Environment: real
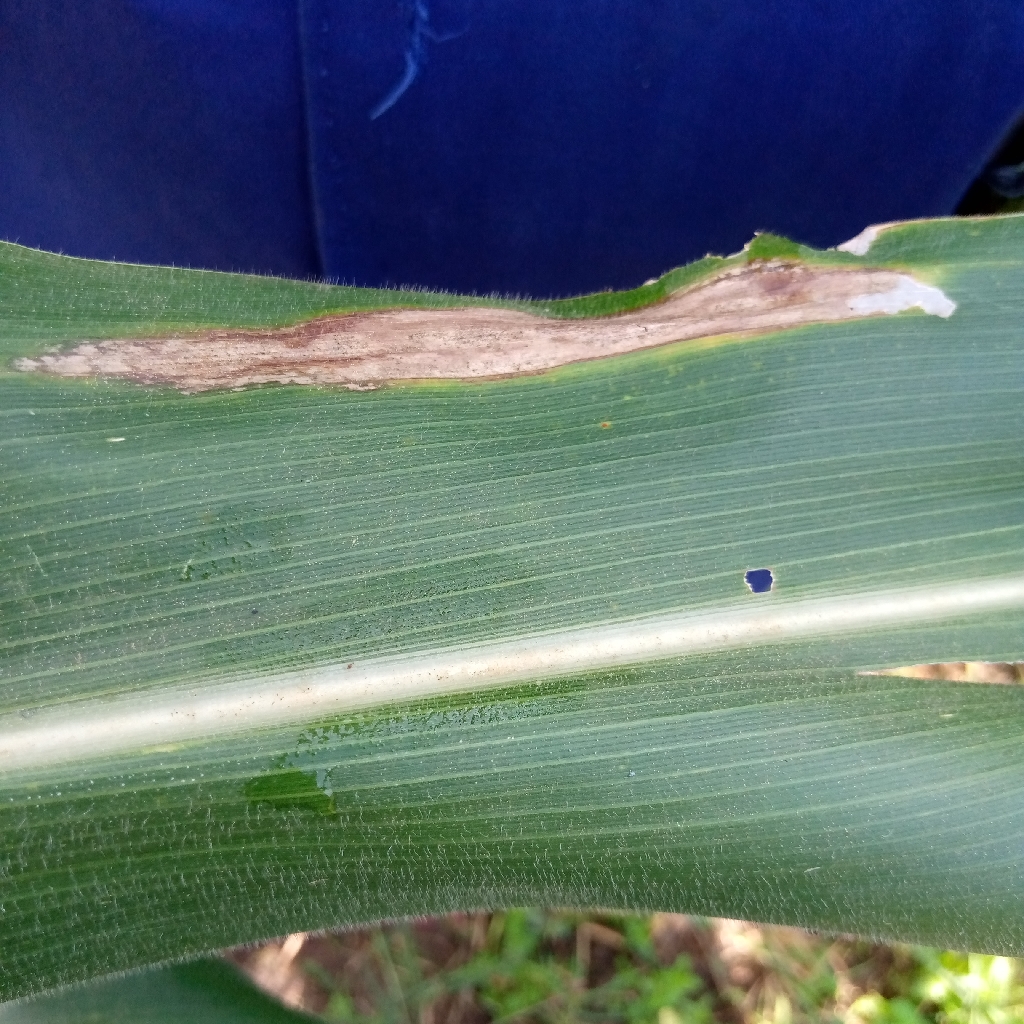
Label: northern_corn_leaf_blight